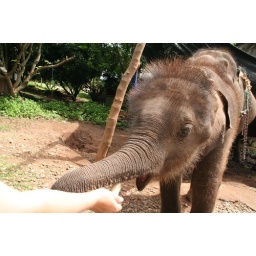
5-month old male elephant at the Chiang Mai elephant refuge, Thailand. (Photo by Mike Fussell.)